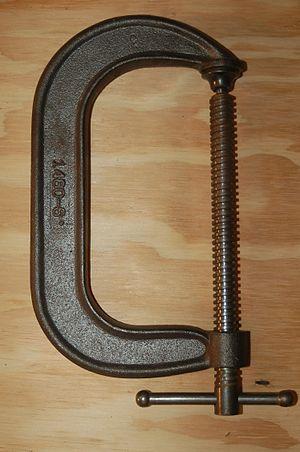
Serre-joint en C de 6 pouces (152 mm) en acier, fermé